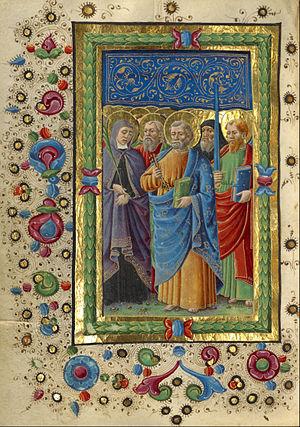
Guglielmo Giraldi, Guglielmo Giraldi del Magri ou del Magro est un enlumineur italien de la première Renaissance de l'école de Ferrare actif entre 1445 et 1489.